Sinks Canyon State Park

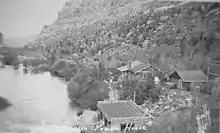
The Rise Power Plant, 1920

A hydroelectric dam and power plant were built in the canyon in the late 1910s by the Sinks Canyon Hydro Power Company and became operational by January 1920. The purpose of the plant was to supply nearby Lander with more reliable electricity. Power generation was possible most of the year except during winter months because water levels become too low. The design of the system consisted of a small stone-concrete dam standing 9 feet high and 60 feet wide built on the Popo Agie River a short distance upstream. The dam connected to the power house located at the Rise via a 3,145 foot long riveted-steel pipeline with a diameter of between 30 and 26 inches. The pipeline allowed water to flow at a rate of 17 feet per second until reaching the power house. The power house contained two 47 inch 250 horsepower hug impulse wheels, each spun by two 3 inch diameter water nozzles. The two wheels were controlled by two separate Lombard oil-pressure governors which were connected to a 150-kilowatt 3 phase 60 cycle alternating-current generator operating at 2,300 volts. The power was transmitted at 11,000 volts over a copper circuit suspended by cedar poles to Lander and South Pass City as well as some oil extraction projects in the area. The plant operated until around 1954 when it was shut down due to its age and cheaper sources of electricity becoming available.